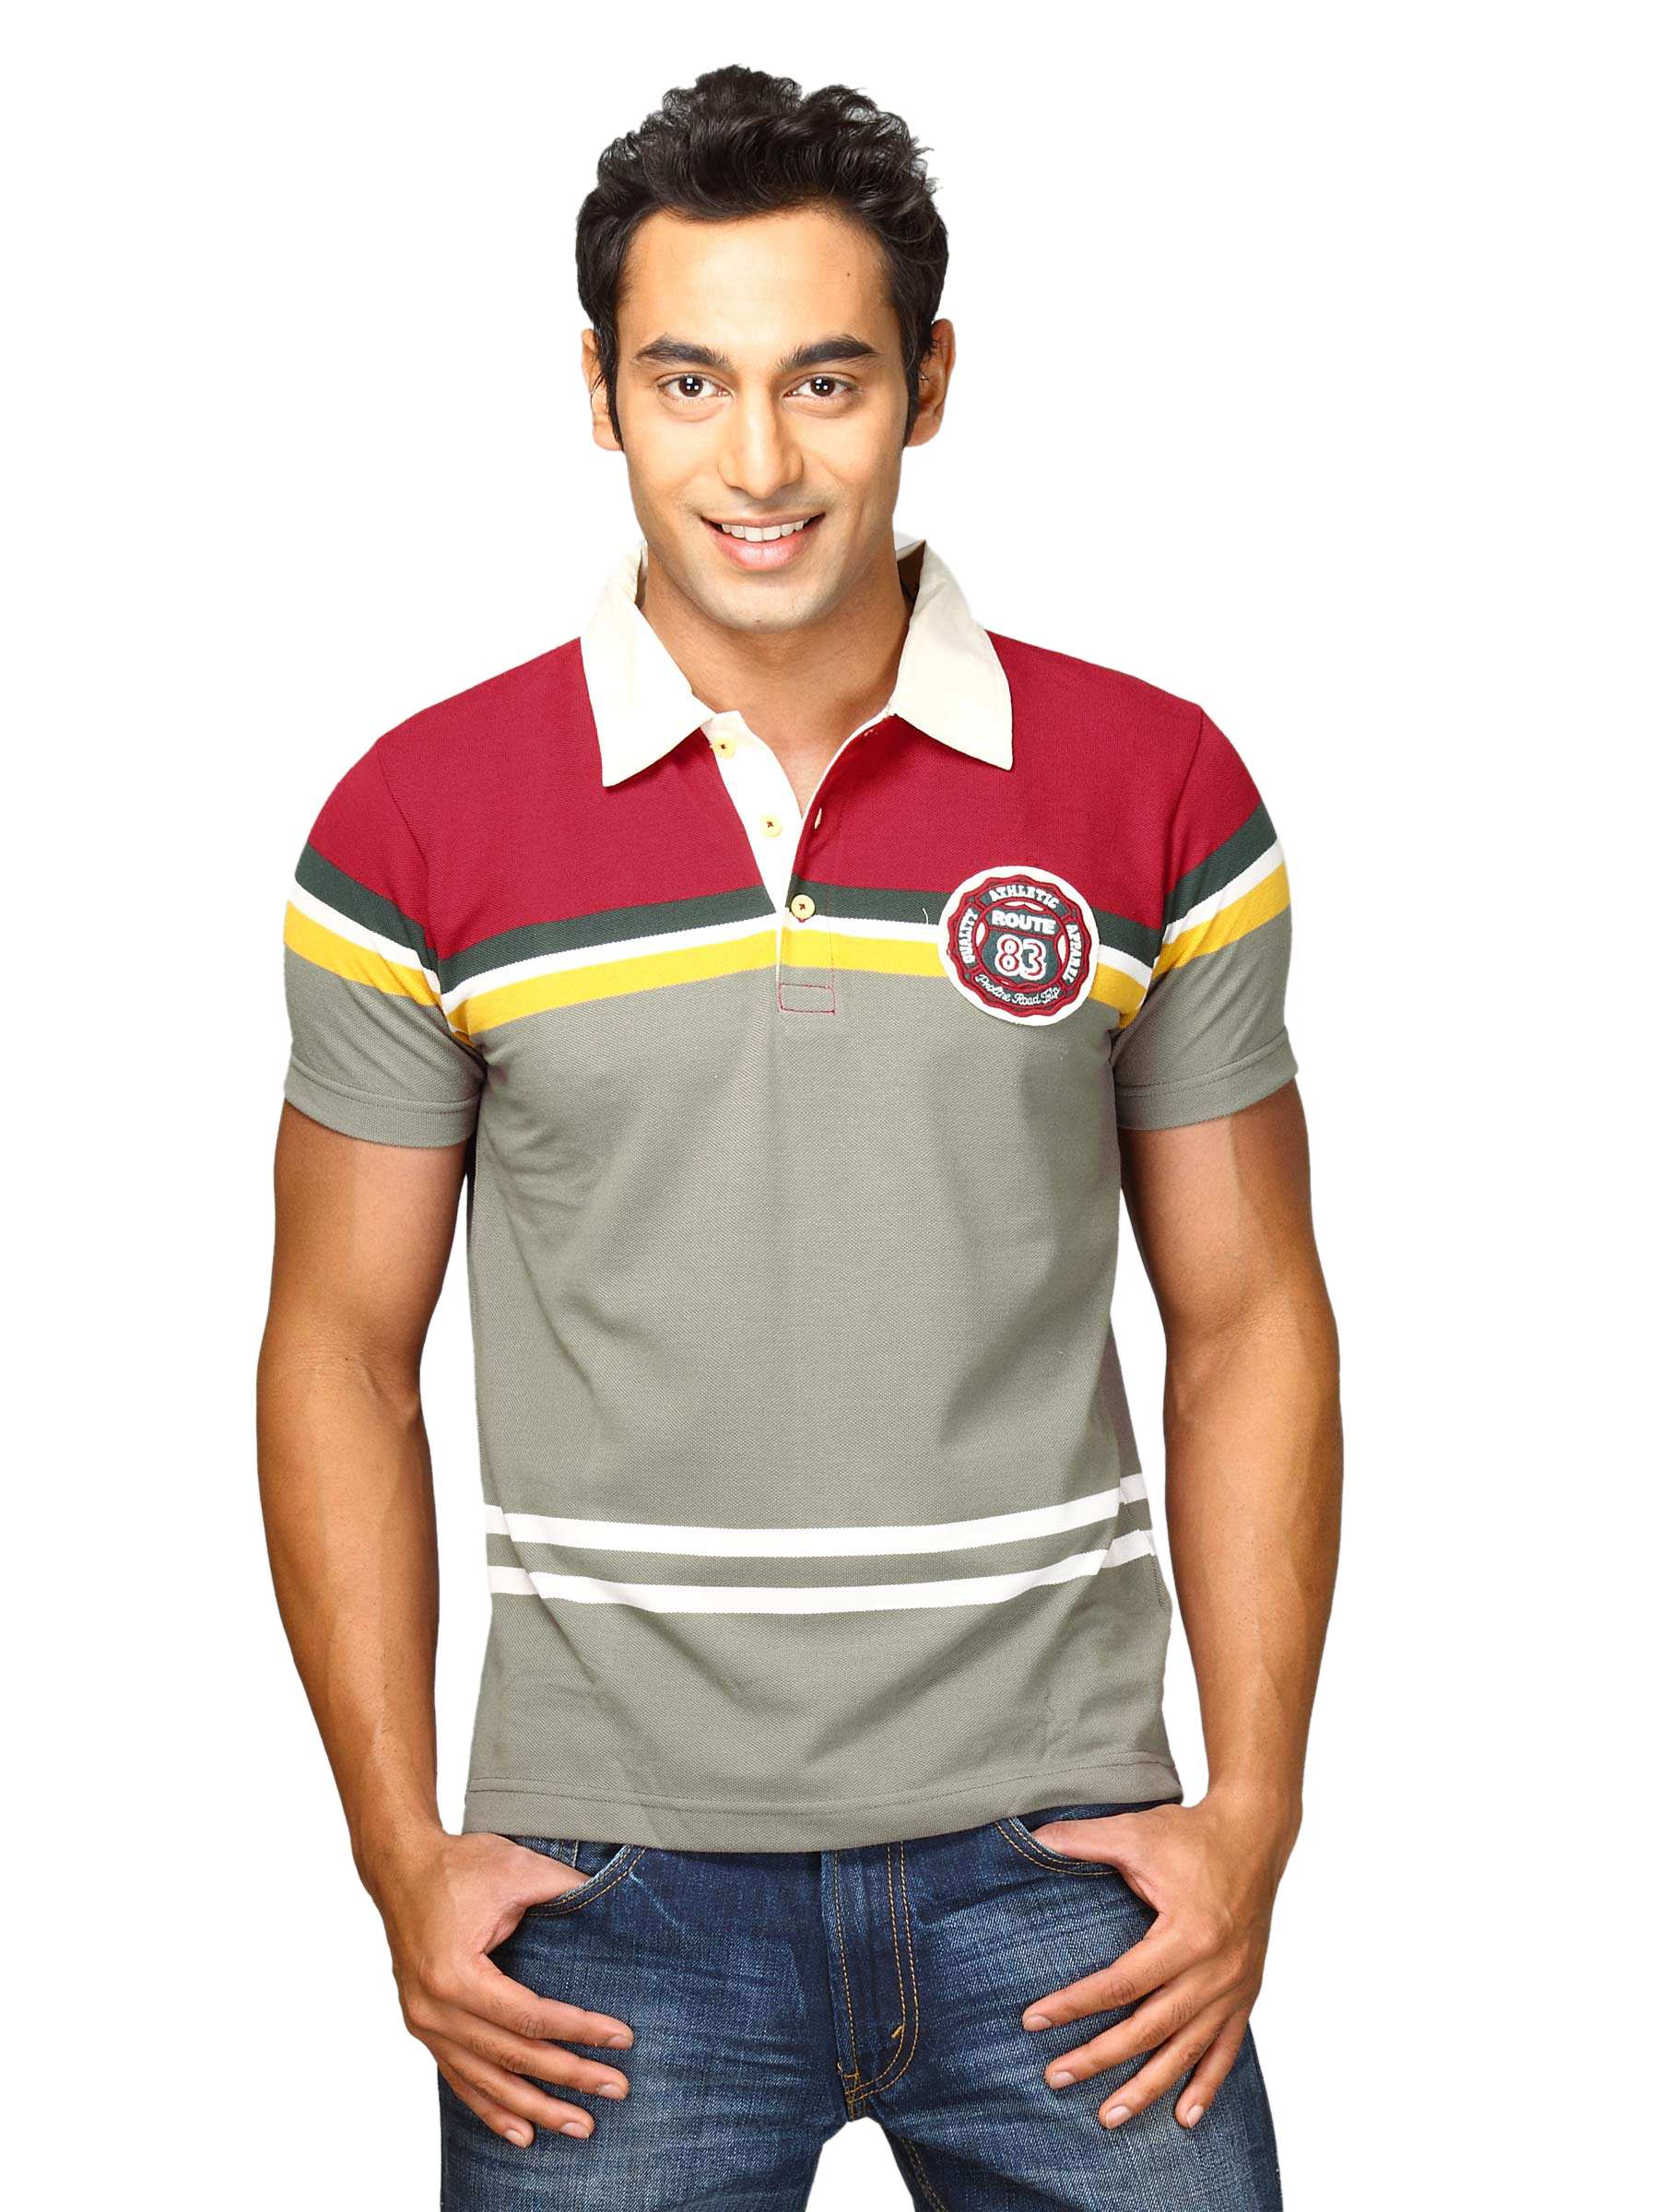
Proline Men Grey & Red Colourblocked Polo T-shirt
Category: Apparel / Topwear / Tshirts
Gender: Men
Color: Grey
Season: Summer 2011
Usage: Casual